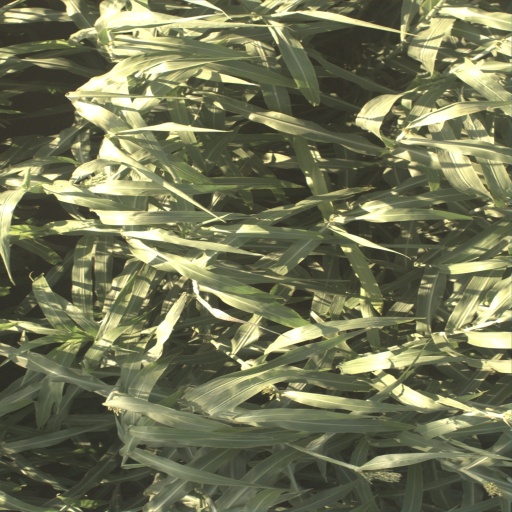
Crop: sorghum